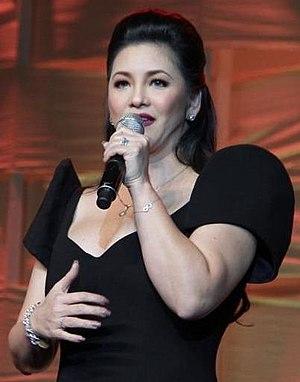
Regine Velasquez, de son nom complet Regina Encarnacion Ansong Velasquez, née à Manille le 22 avril 1970, est une chanteuse, actrice et animatrice de télévision philippine, ainsi qu'occasionnellement productrice, compositrice et mannequin. Avec plus de sept millions d'albums vendus aux Philippines et plus de trente ans de carrière dans la musique comme au cinéma, elle est communément perçue comme une des artistes les plus influentes du pays.